Pervez Musharraf

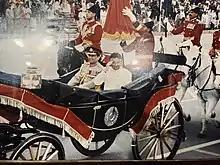
President Musharraf with his Military Secretary Shafaat Ullah Shah at the military parade on the 65th anniversary of Resolution Day (23 March 2005)

With his friends, Musharraf passed the standardised, physical, psychological, and officer-training exams, he also took discussions involving socioeconomics issues; all three were interviewed by joint military officers who were designated as Commandants. The next day, Musharraf along with PQ Mehdi and Mirza, reported to PMA and they were selected for their respective training in their arms of commission.